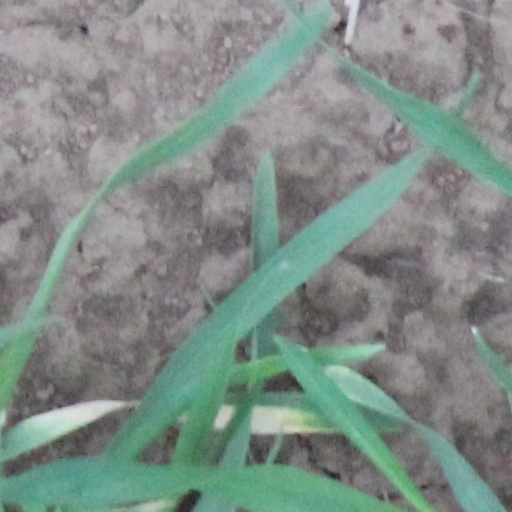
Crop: wheat